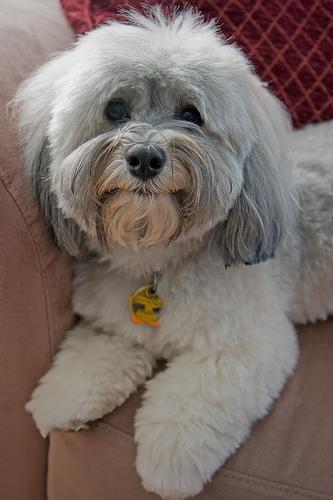
havanese